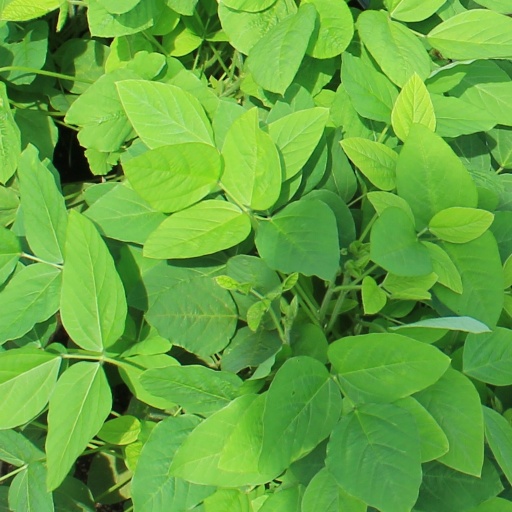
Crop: soybean